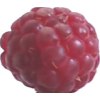
Label: raspberry